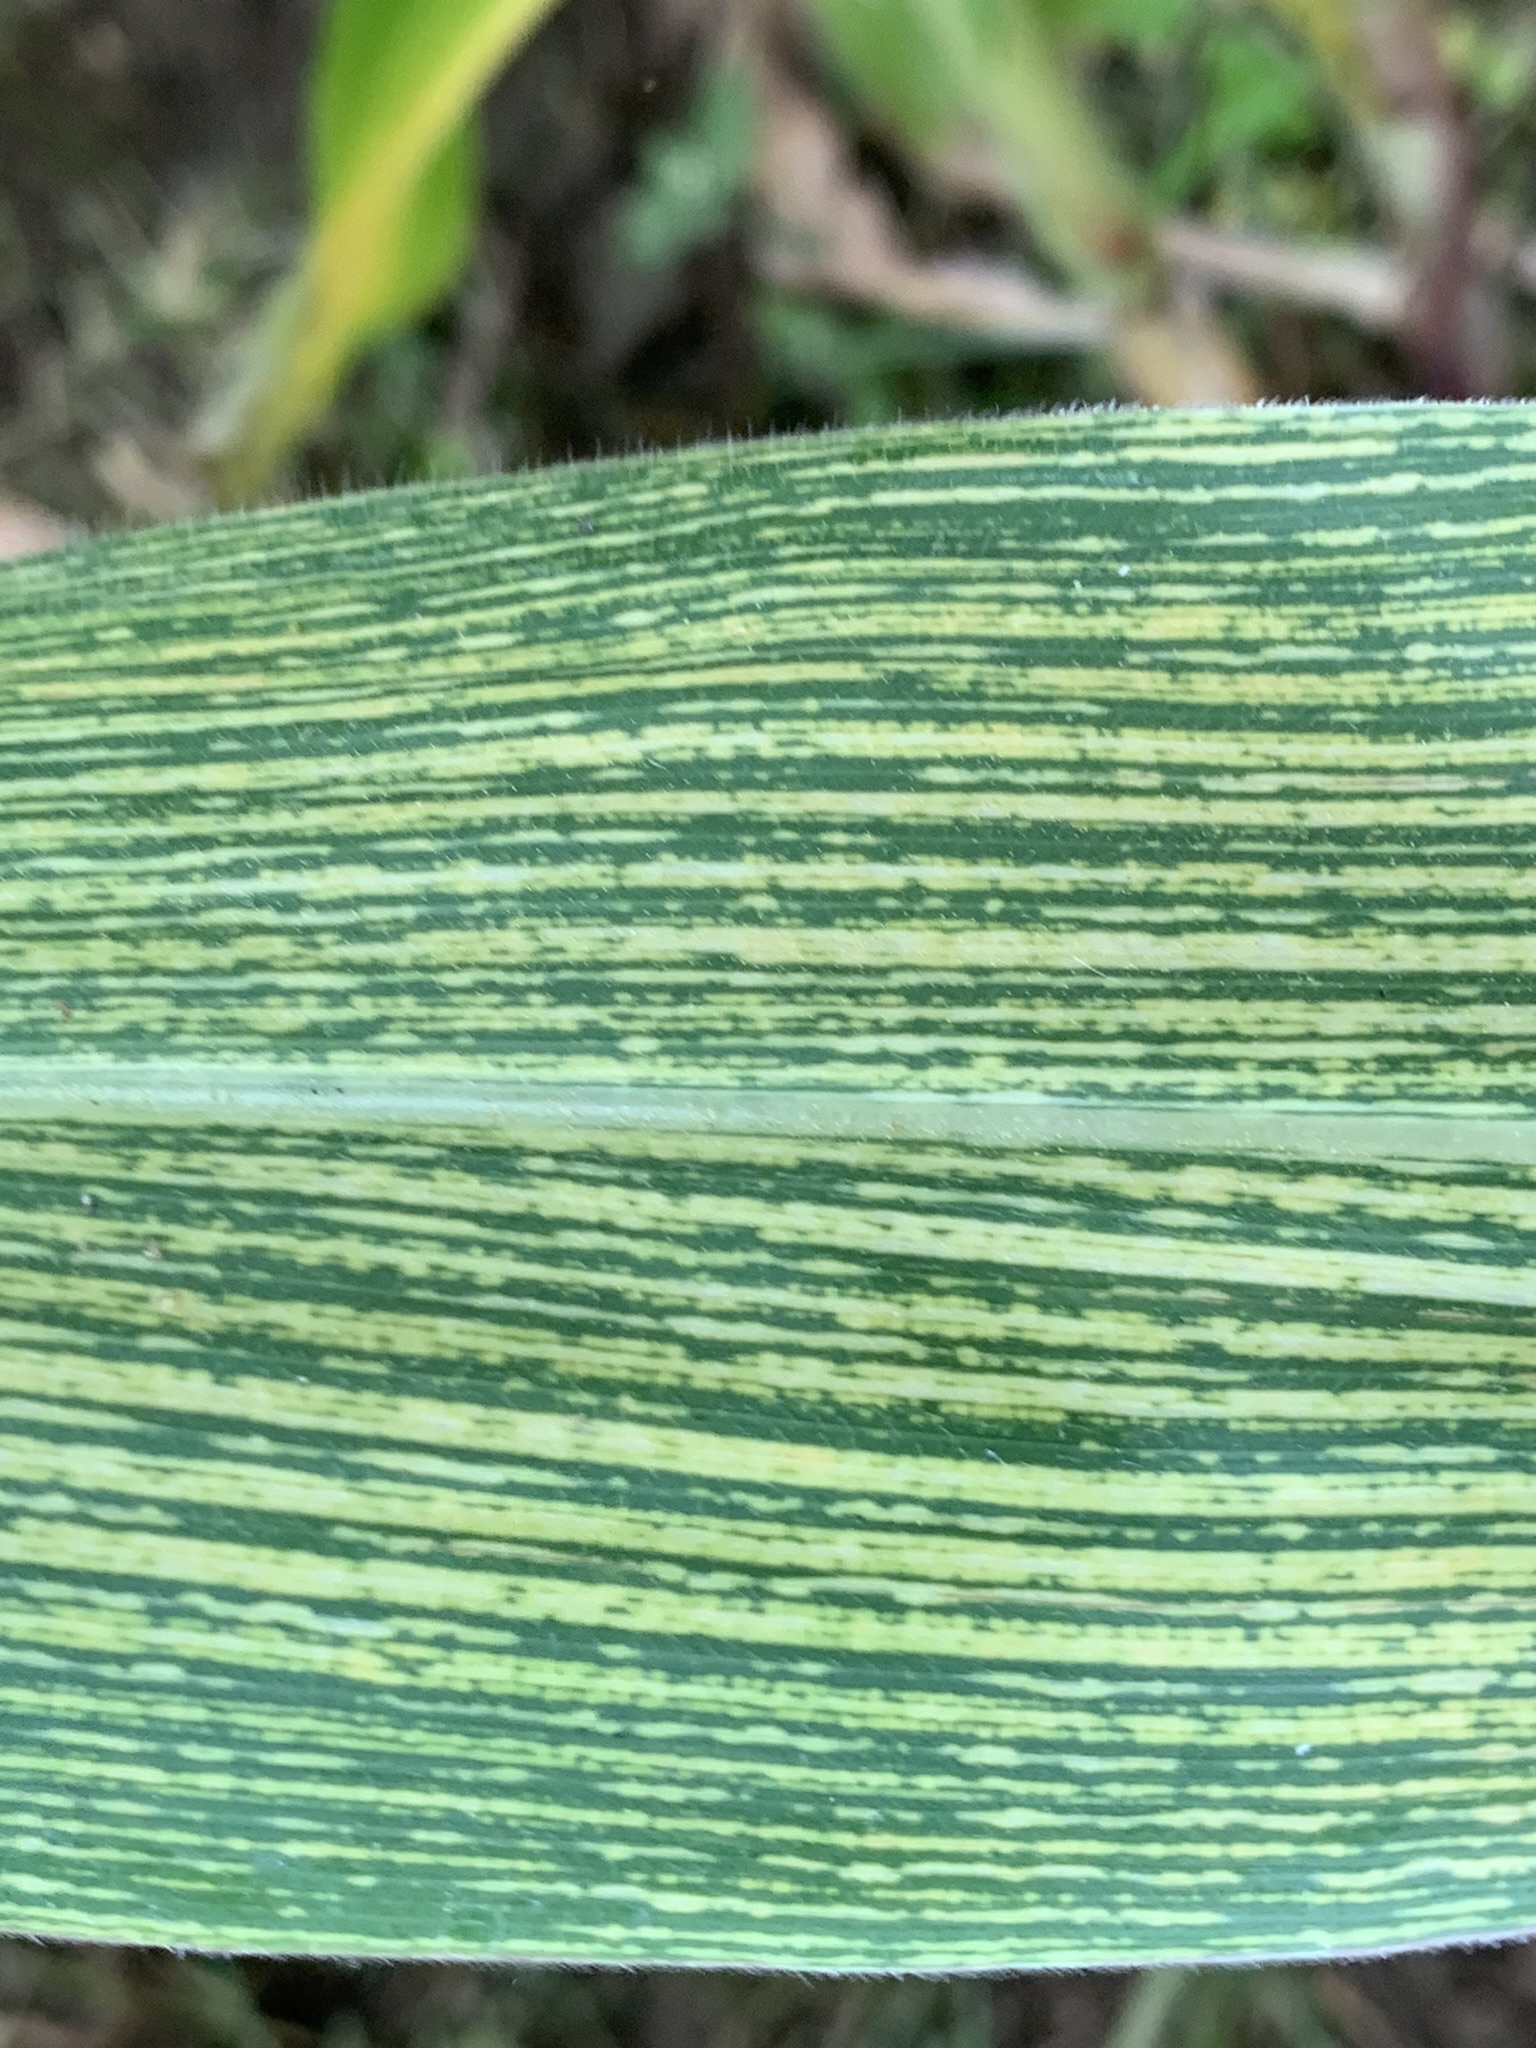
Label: MSV